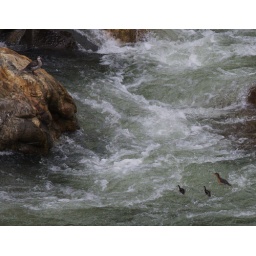
Male in the upper left, female and two young swimming across. Near Guango Lodge, Ecuador